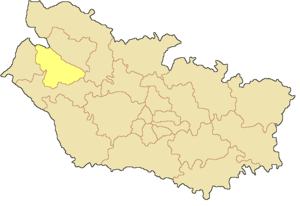
Canton d'Abbeville-2 dans le département de la Somme Русский: Кантон Абвиль-2 в составе департамента Сомма